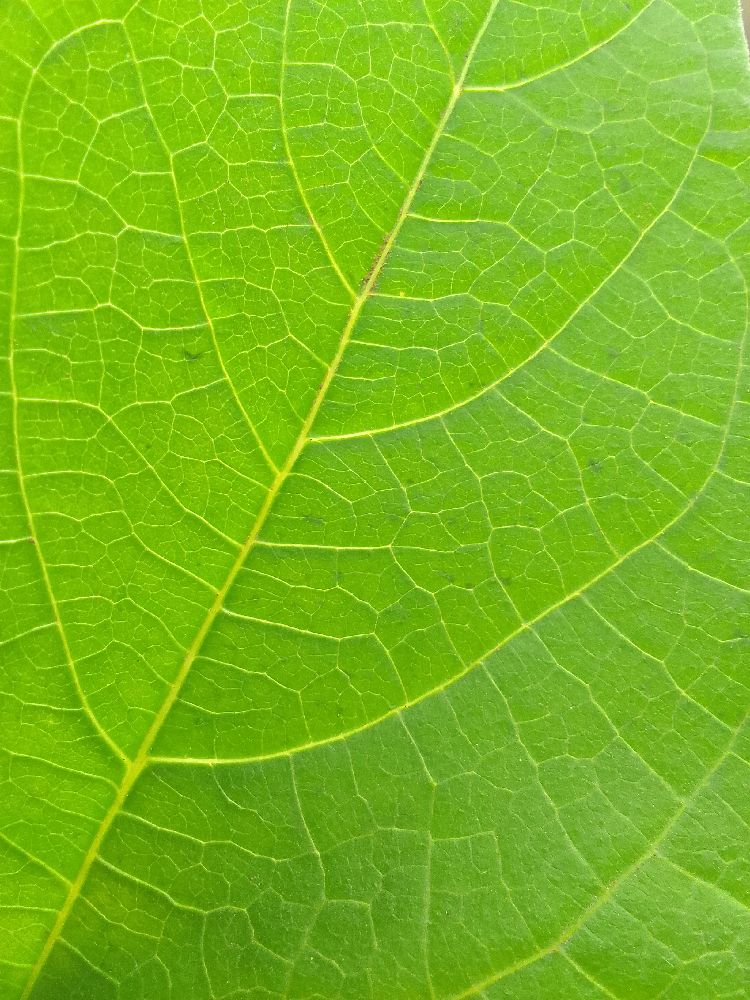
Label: healthy